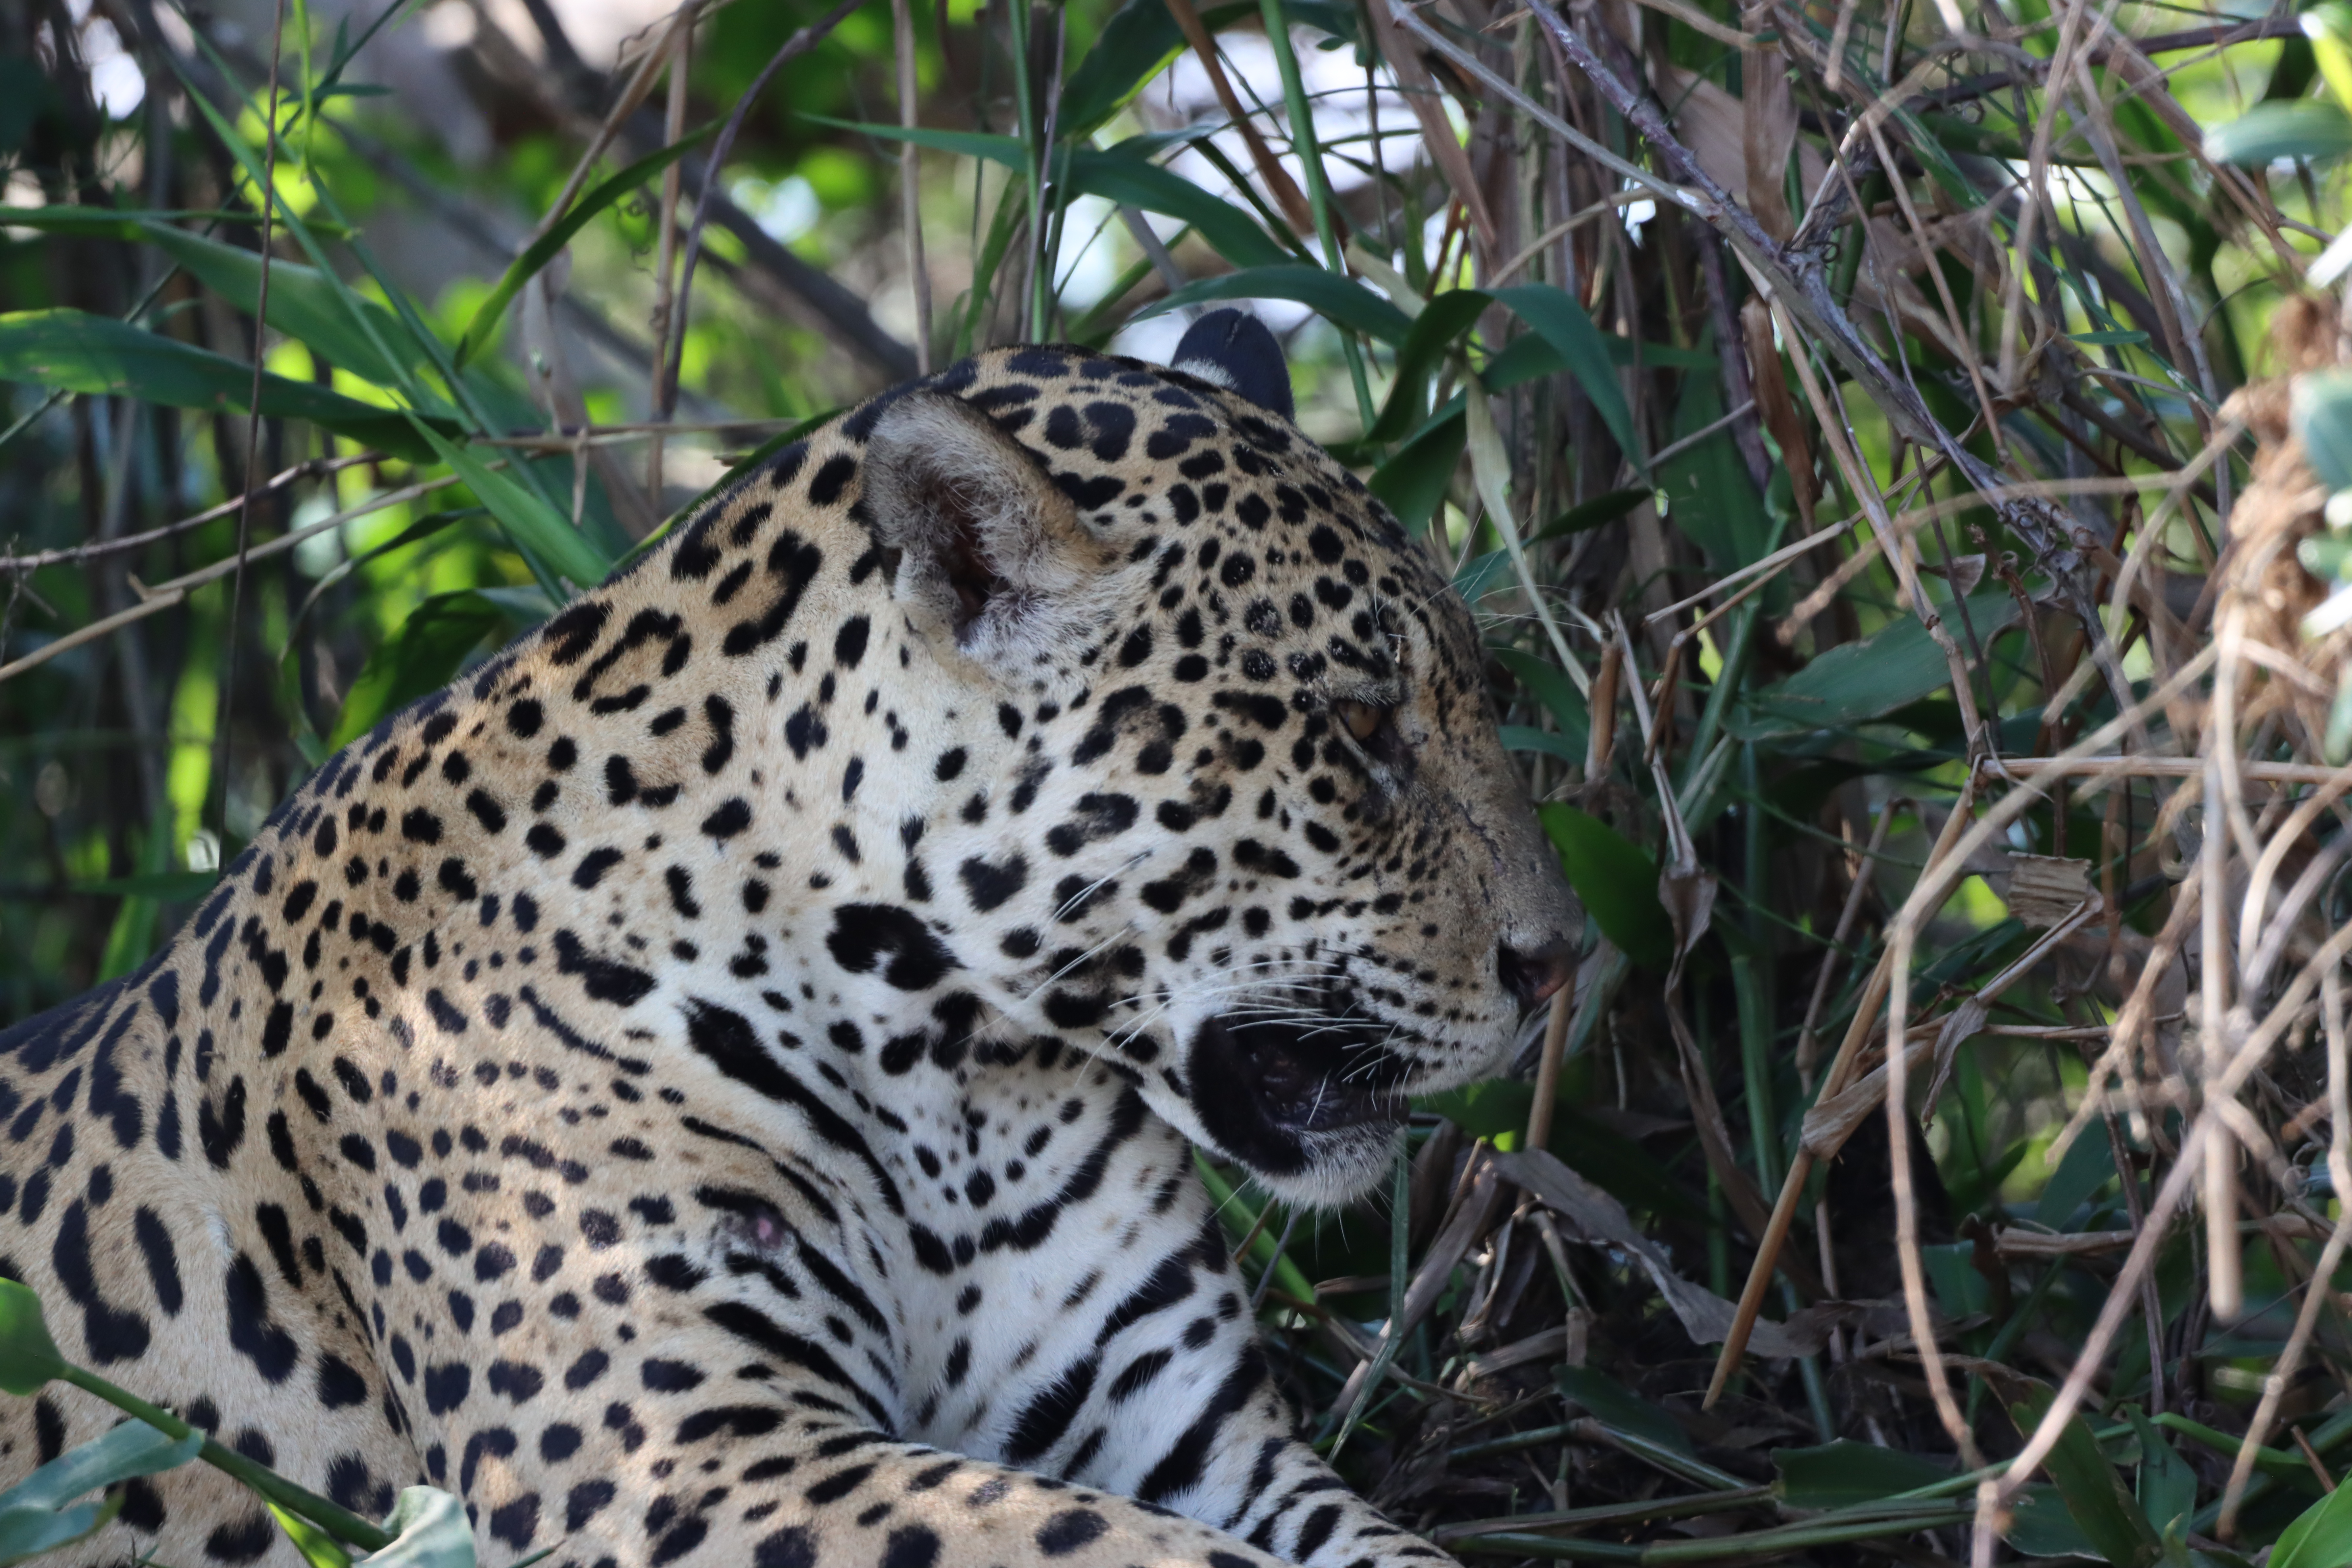
Jaguar: Kamaikua